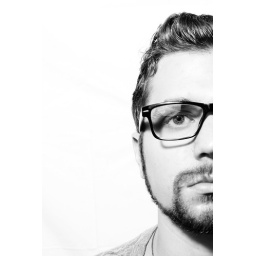
I was not placed upon the grass of this ever-fading earth for a standing ovation